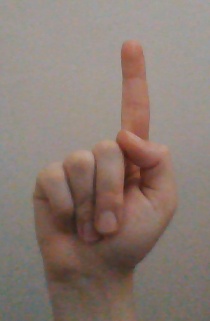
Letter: bb